Running Scared (2006 film)

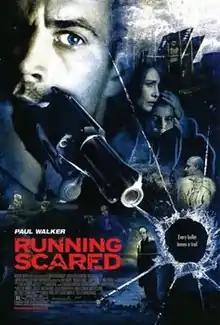
Theatrical release poster

Running Scared is a 2006 neo-noir action thriller film written and directed by Wayne Kramer. It stars Paul Walker as a low-ranking mafioso who is ordered to get rid of a gun used to kill corrupt cops only to find himself in a race against time when the weapon falls into the wrong hands. Cameron Bright, Vera Farmiga, and Chazz Palminteri appear in supporting roles.